Eastern Florida State College

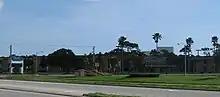
Melbourne Campus.

The president's office is on the Melbourne campus. The Registrar's Office is on the Cocoa Campus with a main college mailing address for Eastern Florida State College of 1519 Clearlake Rd, Cocoa, FL, 32922. There are admissions and advising offices on each of the four campuses.